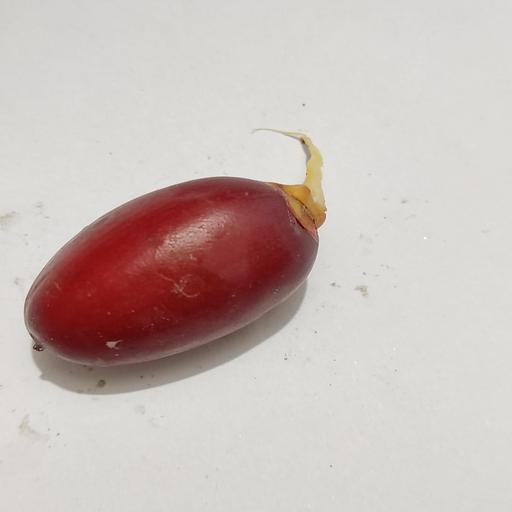
Crop type: Date Palm